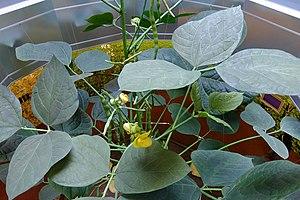
L’histoire de l'agriculture est l'histoire de la domestication des plantes, des animaux et du développement, par les êtres humains, des techniques nécessaires pour les cultiver ou les élever, puis de la modification des écosystèmes cultivés, transformés en agroécosystèmes. L'agriculture est apparue indépendamment dans différentes parties du monde lors de la Révolution néolithique, il y a parfois plus de dix mille ans. On peut supposer que cela a débuté par une agriculture de subsistance. Puis, peu à peu, s'est créée une agriculture de production et de négoce.
Le haricot azuki ou haricot rouge du Japon, parfois appelé à tort soja rouge, est une espèce de plante annuelle grimpante de la famille des légumineuses. Elle est largement cultivée en Asie orientale pour ses graines comestibles. Il en existe différentes variétés de couleurs variées.